Basil Templer Graham-Montgomery

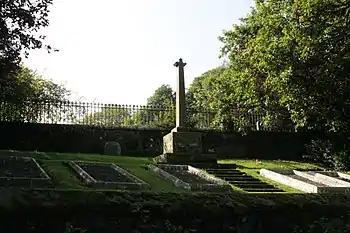
The Graham-Montgomery grave east of Kinross House

He gained the rank of lieutenant in the service of the 60th Rifles. He gained the rank of honorary lieutenant-colonel in the service of the Kinross-shire Volunteer Regiment.